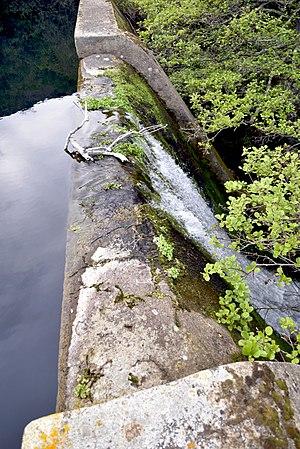
Le lac de Calca Tavulaghjiu est un lac situé en Haute-Corse, à 50 m d'altitude, sur le ruisseau de Tavulaghjiu, qui se jette en mer Méditerranée dans le golfe de Galéria.